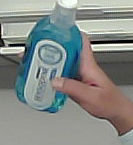
Product: sensodyne_mouthwash